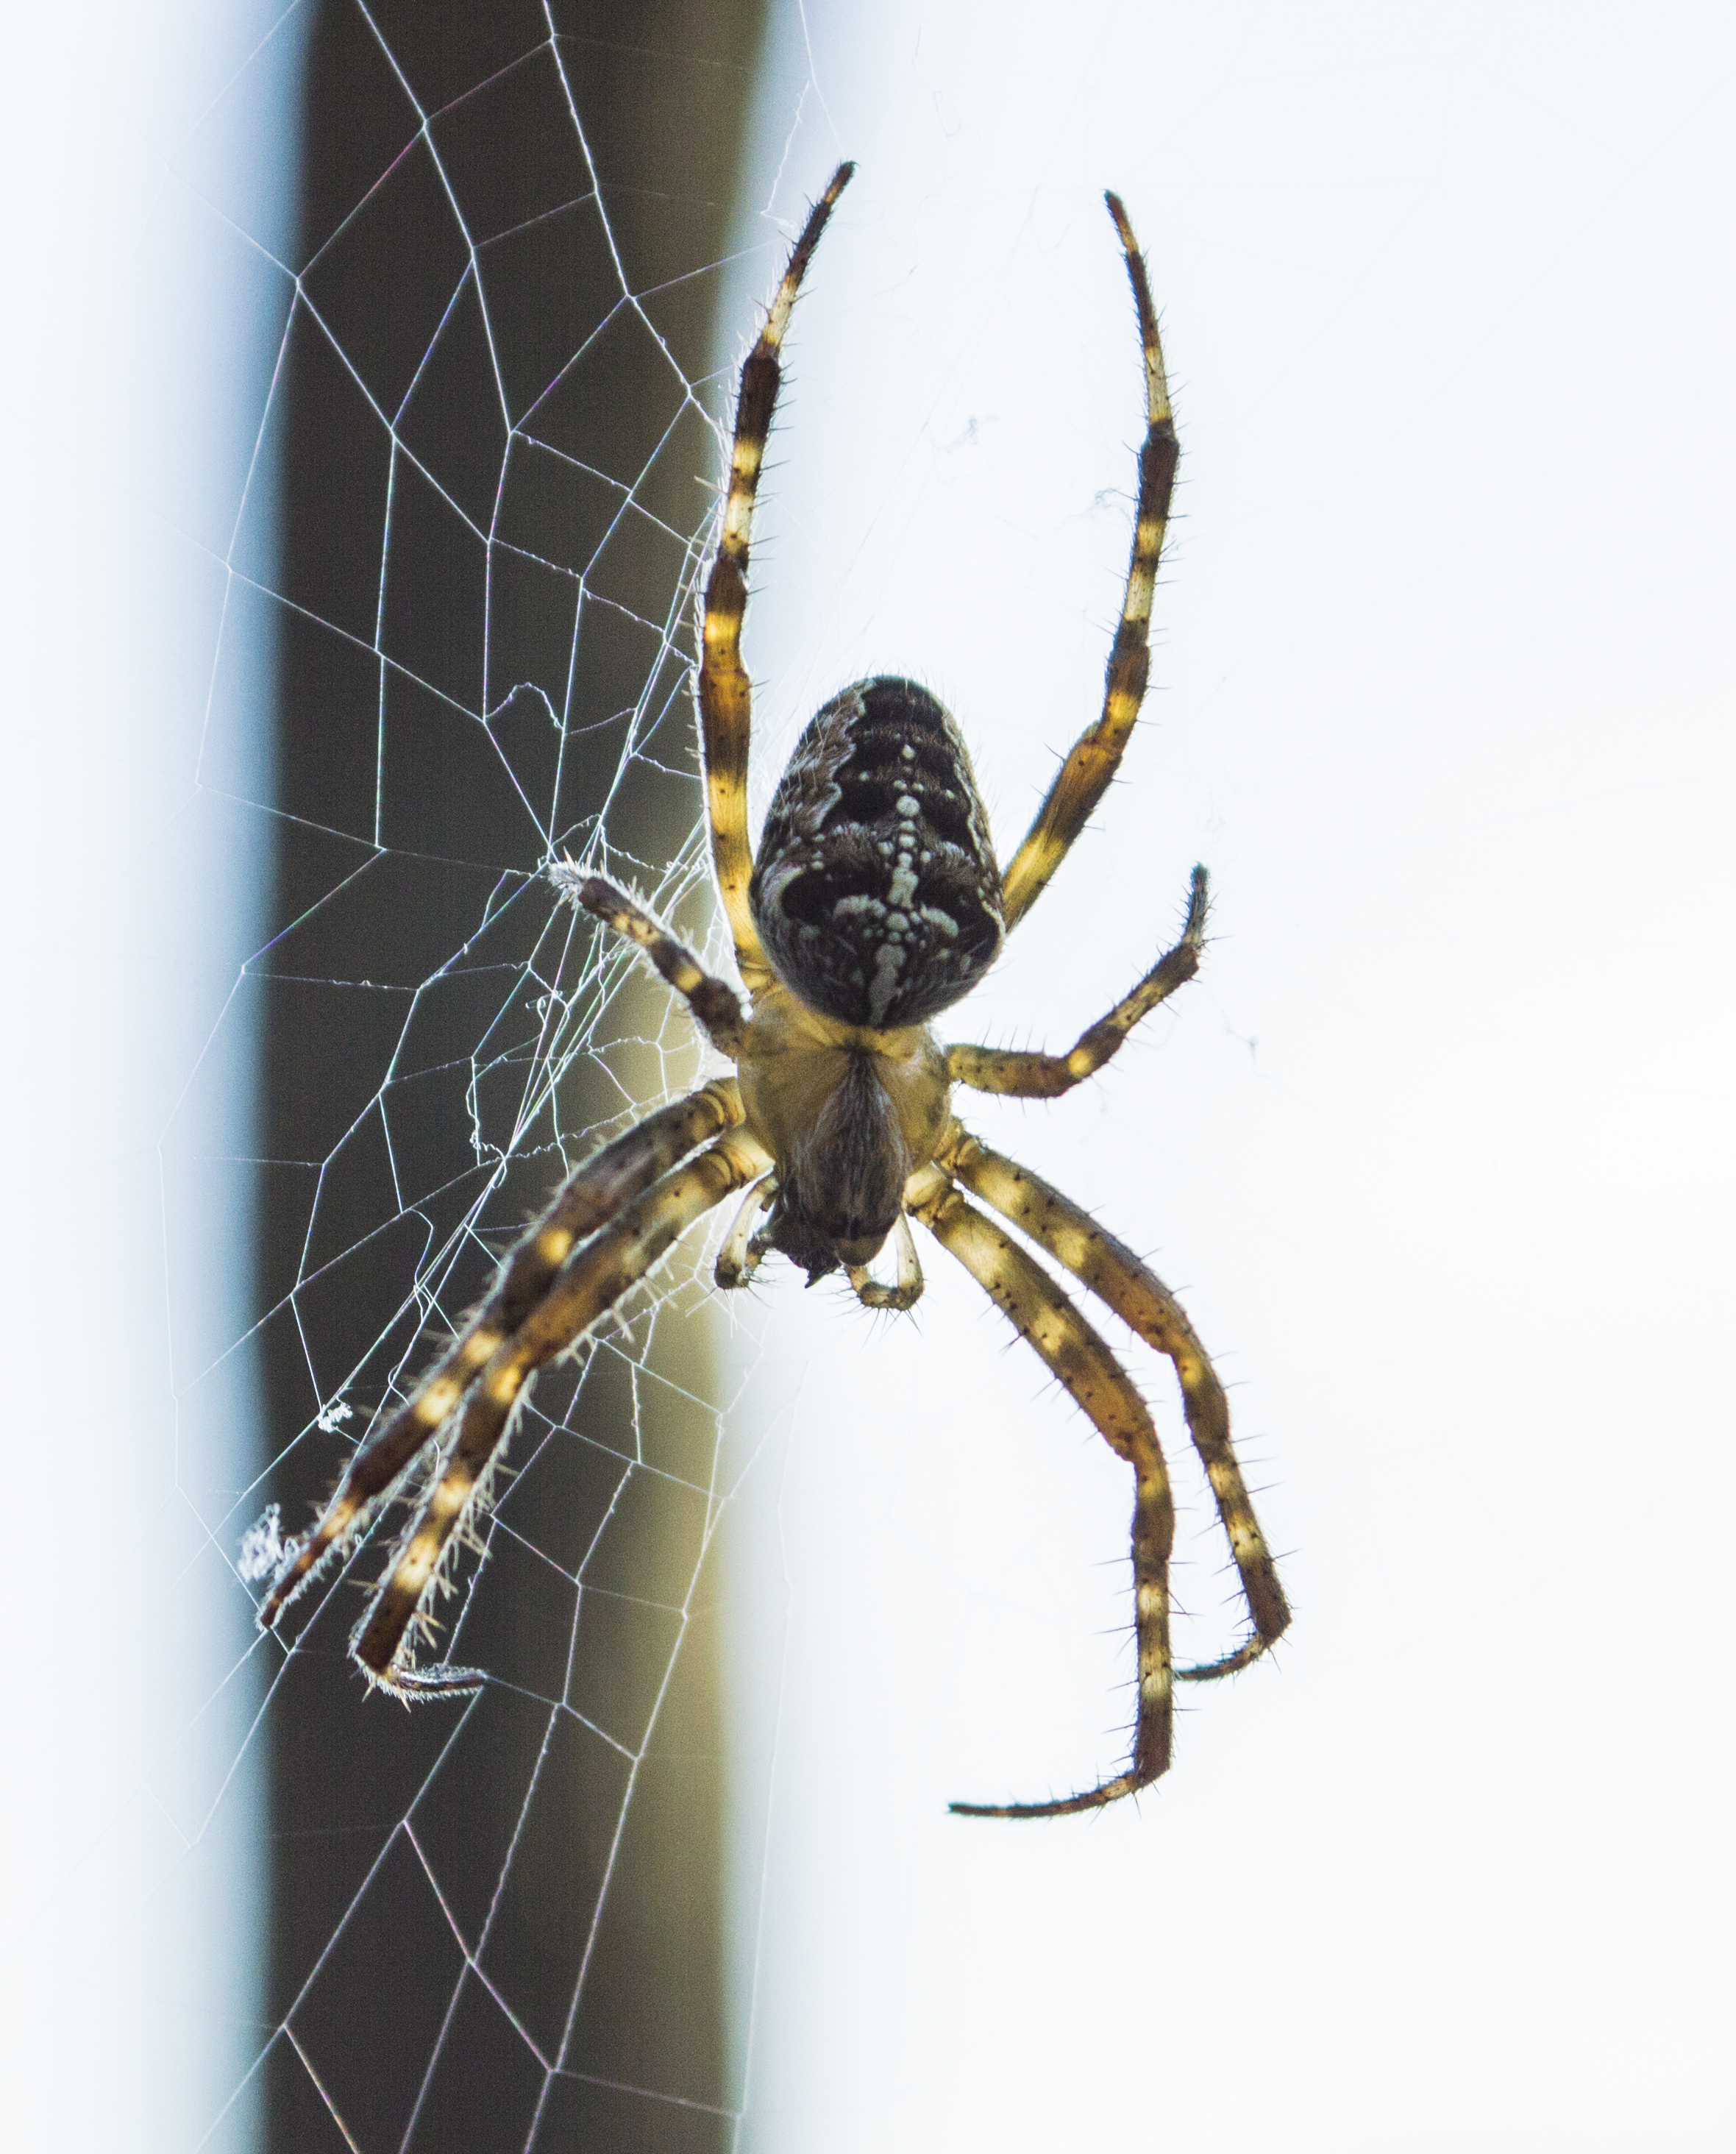
nature, outdoor, photography, macro, nikon, closeup, fauna, invertebrate, spider, nederland, netherlands, zuidholland, animals, outdoorphotography, arachnid, depthoffield, dof, argiope, spin, paulvandevelde, pdvandevelde, padagudaloma, natuurfotografie, dordrecht, biesbosch, nederlandinfotos, hollandse, kruisspin, arthropod, european garden spider, araneus, orb weaver spider, tangle web spider